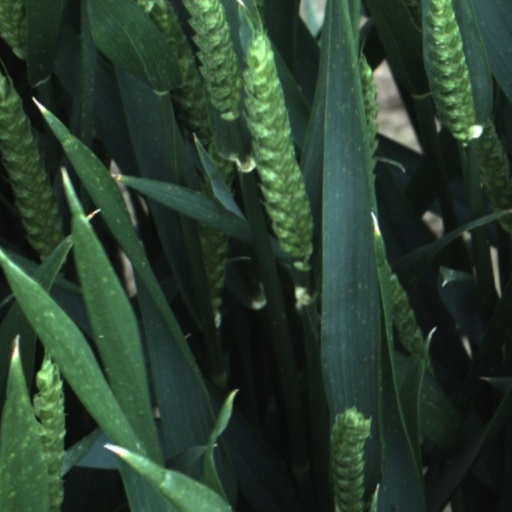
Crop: wheat